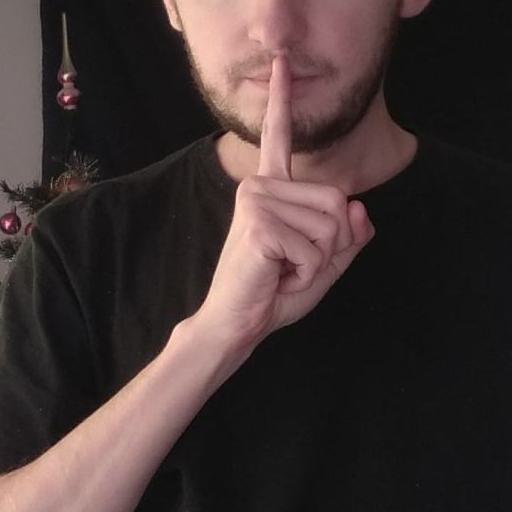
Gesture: mute